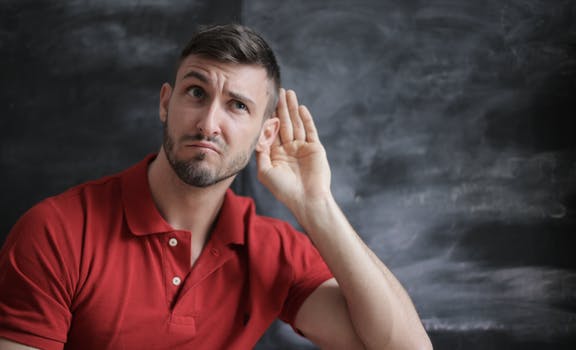
Label: No Watermark